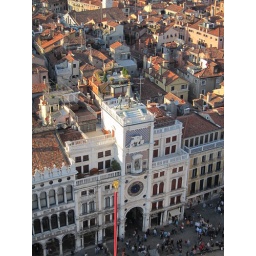
Zoom in to see the 2 dudes who ring the bell every hour atop the clock tower